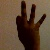
The image shows a hand gesture representing the number 9 in Indian Sign Language.